Tant sari

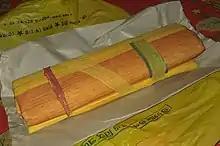
A traditional Bengali Tant sari in a Bengali household, 2019.

With the division of Bengal province during the partition of 1947, some of the weavers migrated to West Bengal and continued their craftsmanship there. Thus the tant weavers are now seen in both parts of Bengal.